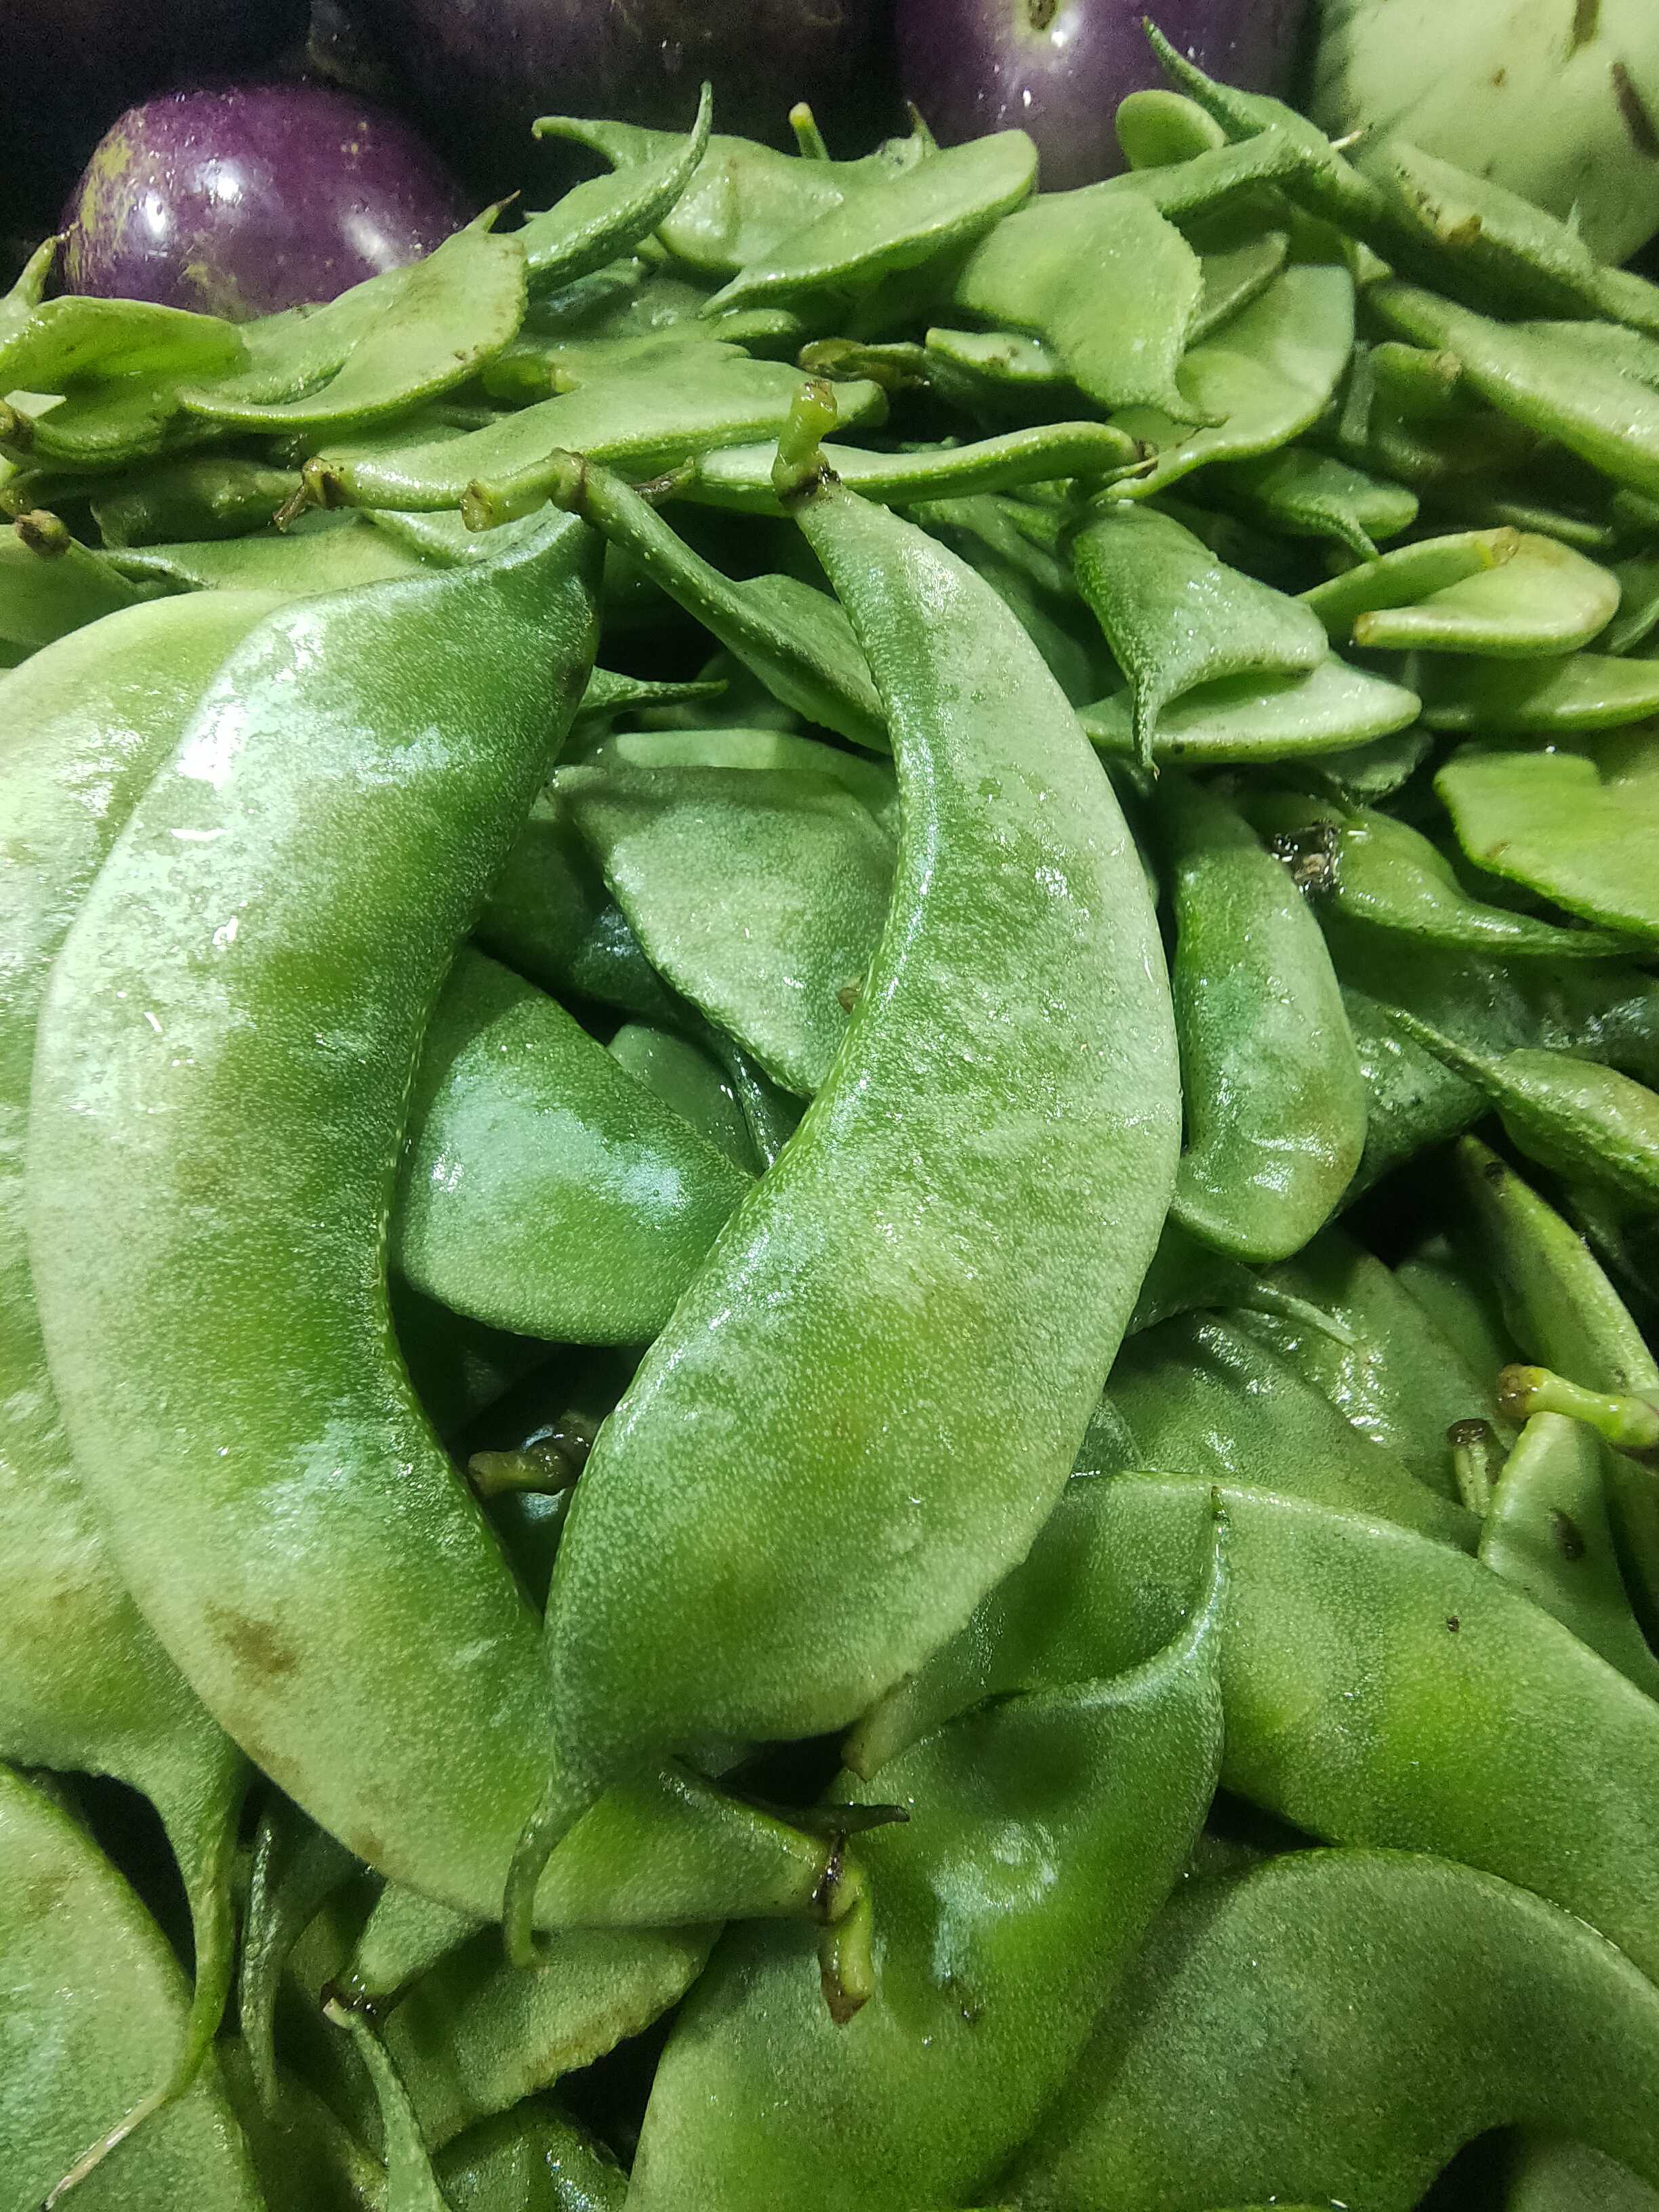
Label: Lablab purpureus